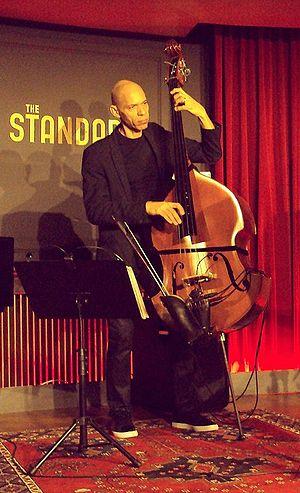
Ira Coleman est un contrebassiste américano-suédois de jazz.